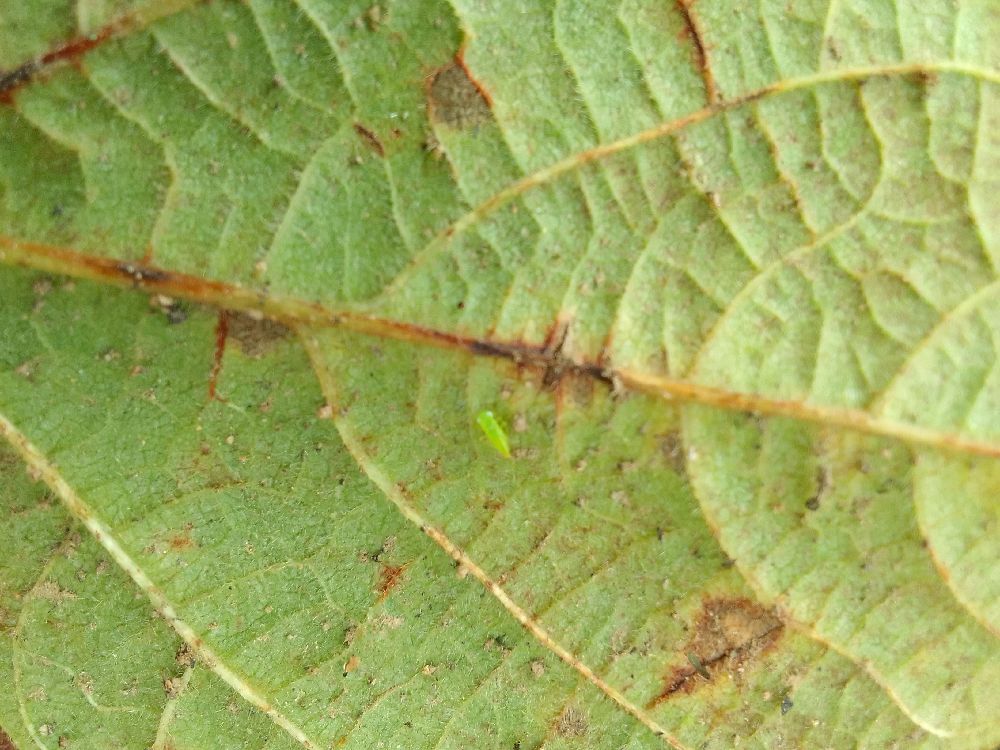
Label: anthracnose